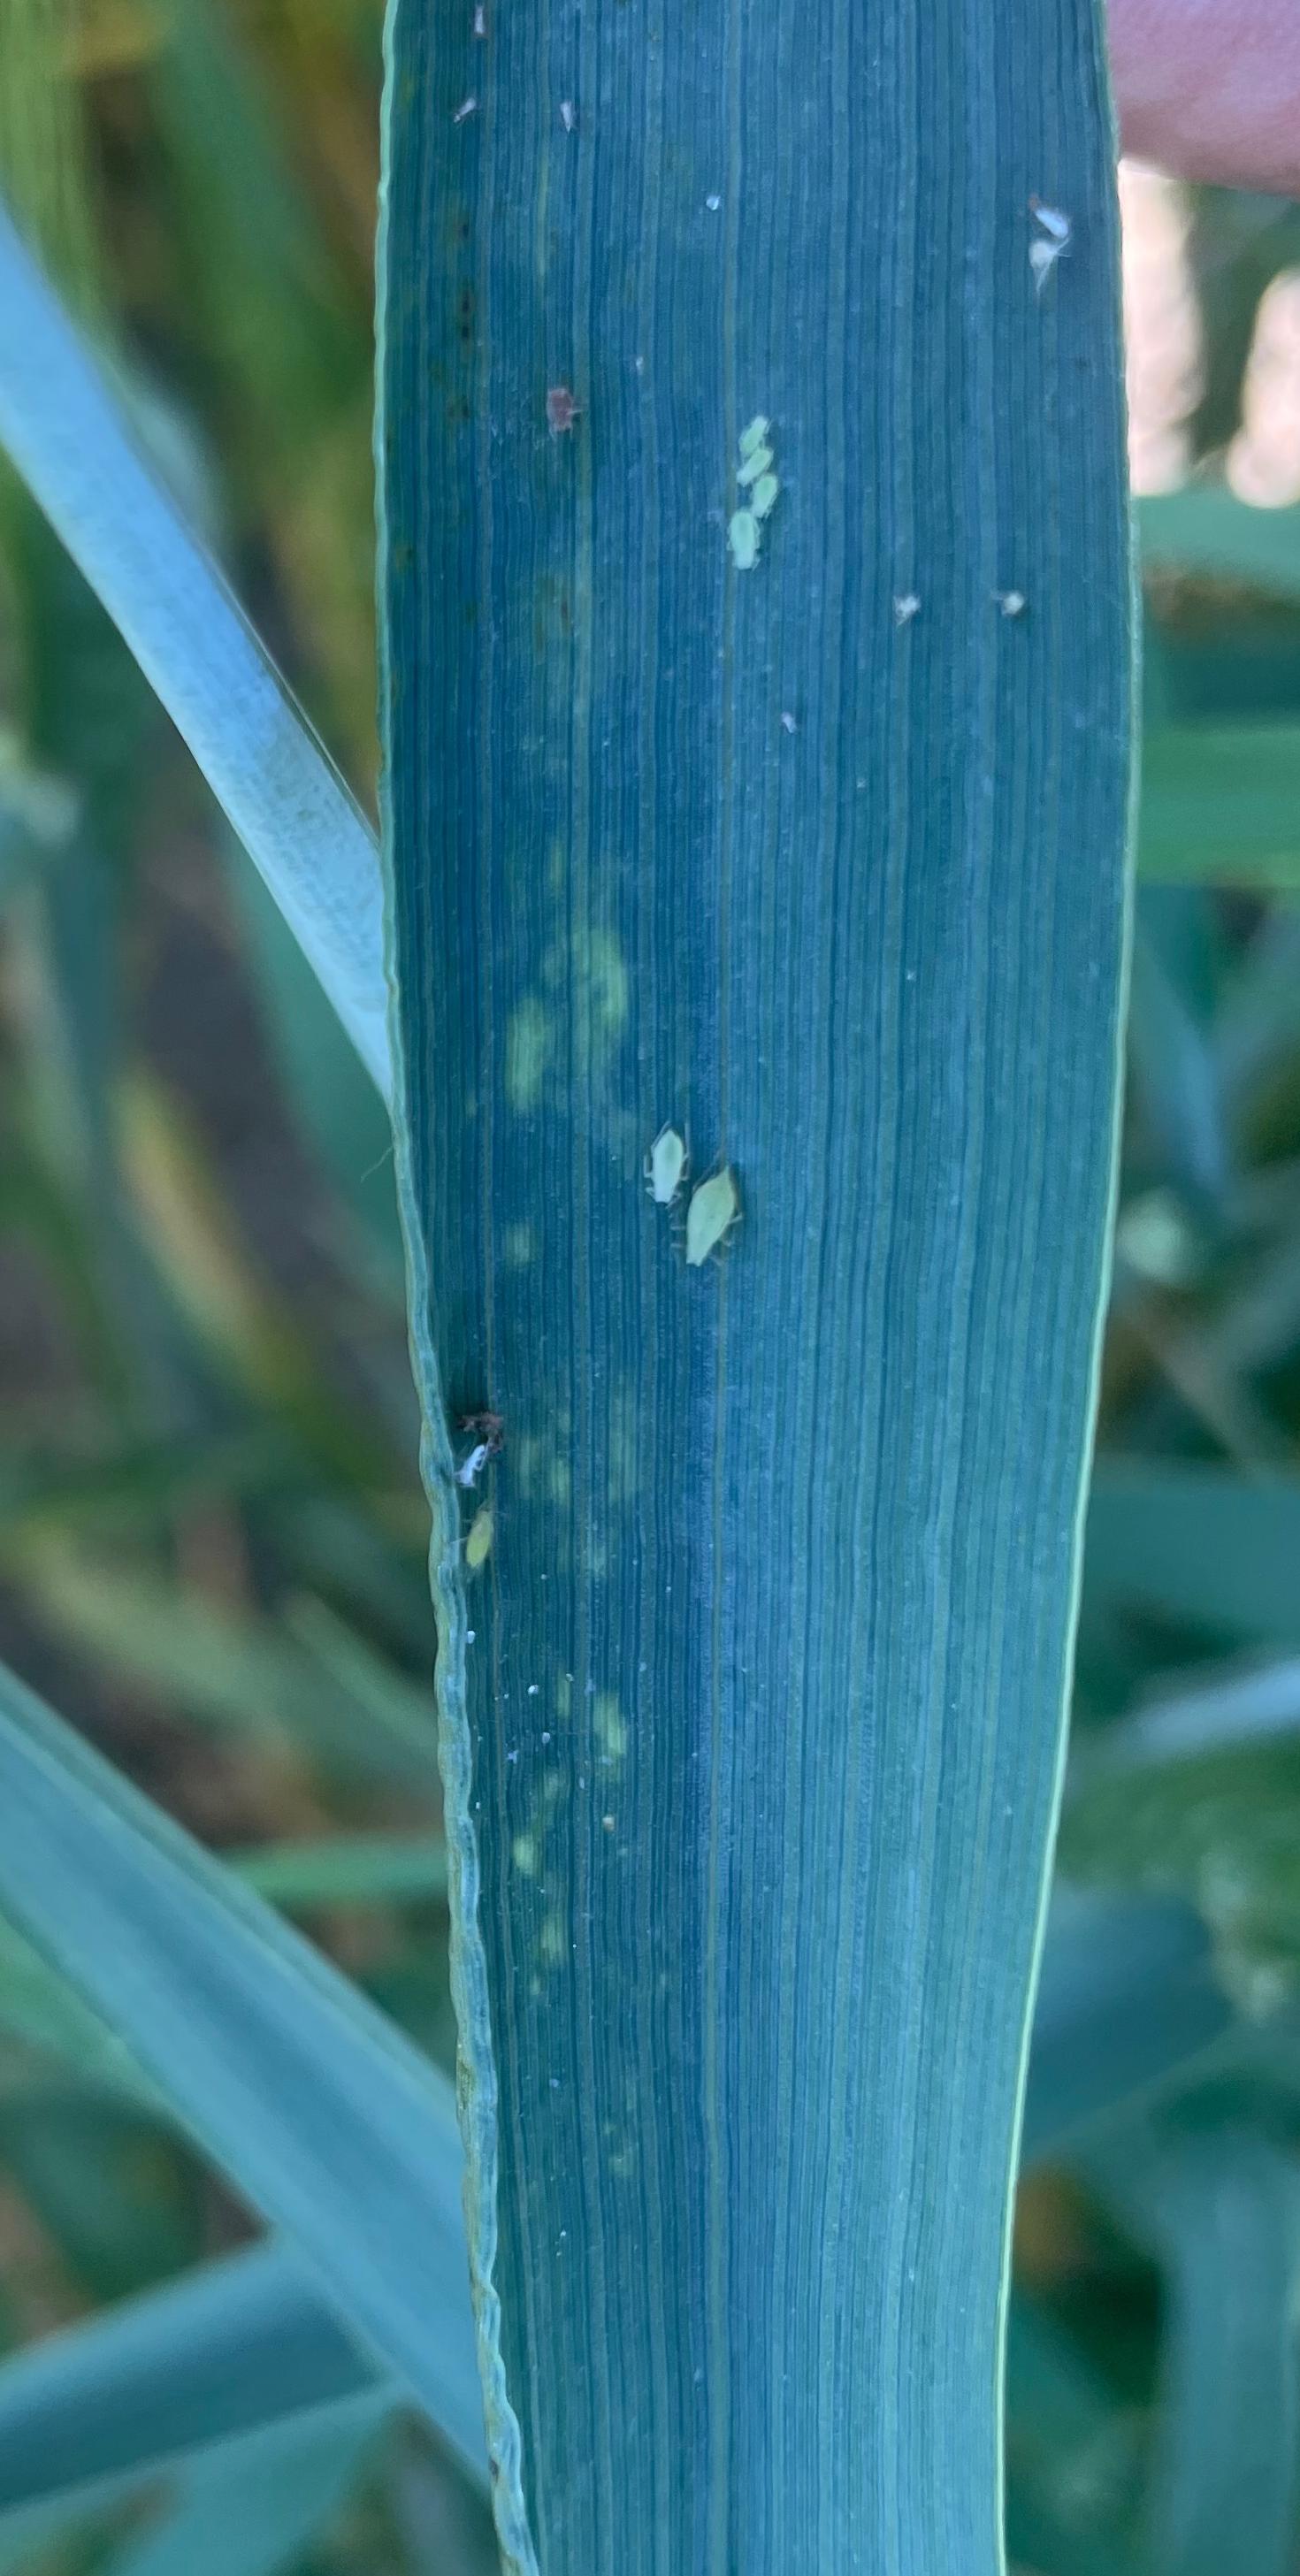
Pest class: cereal_grass_aphid